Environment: real
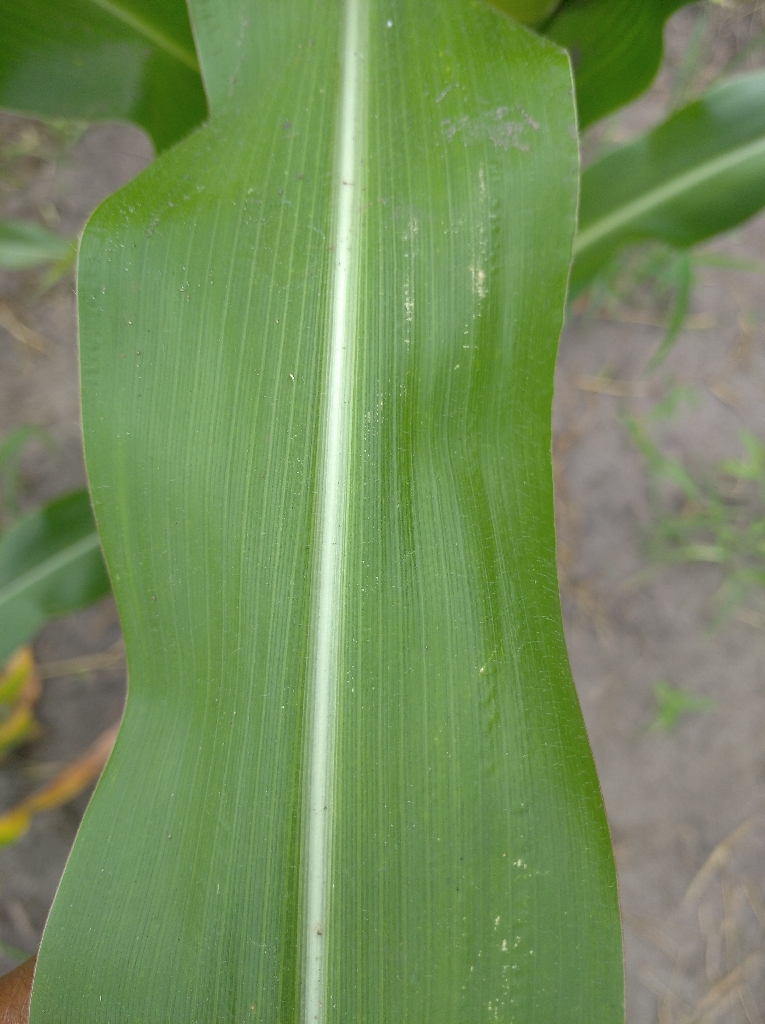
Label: healthy